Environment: real
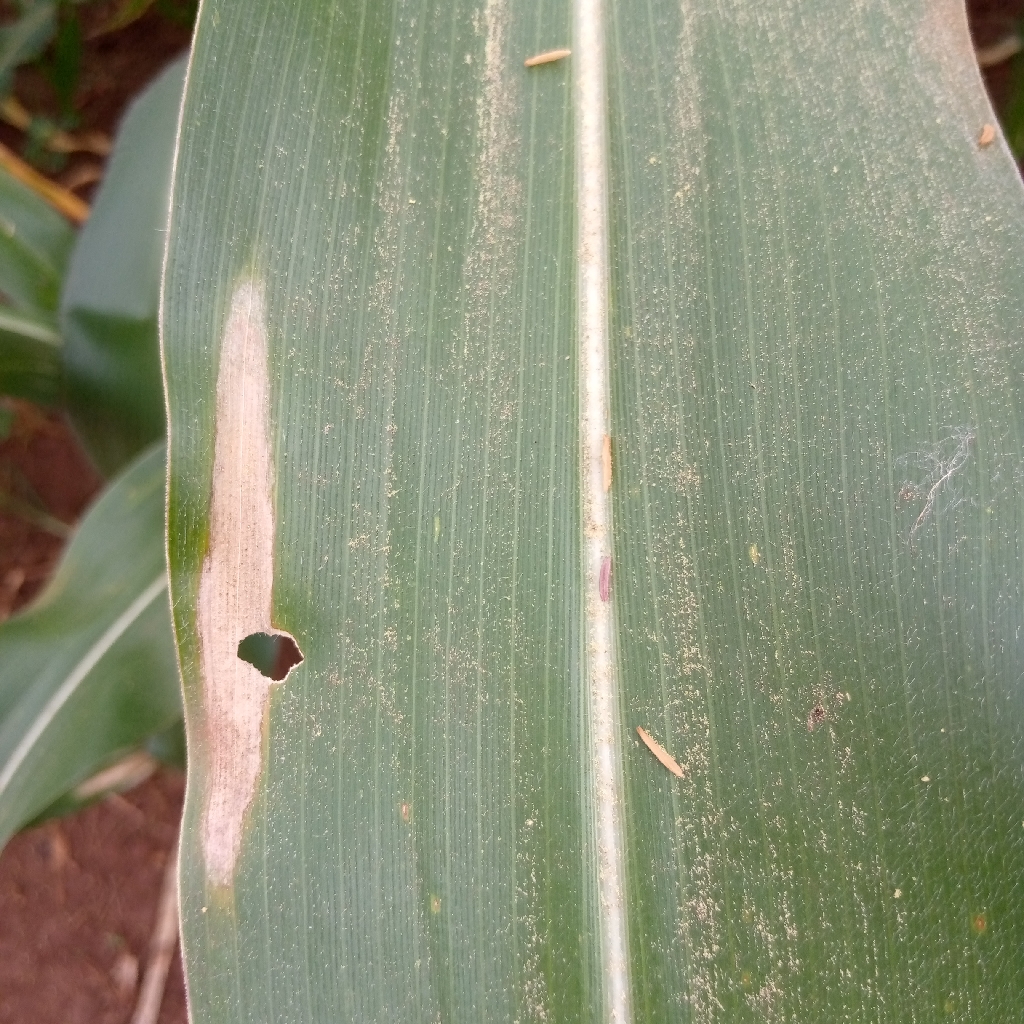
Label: northern_corn_leaf_blight